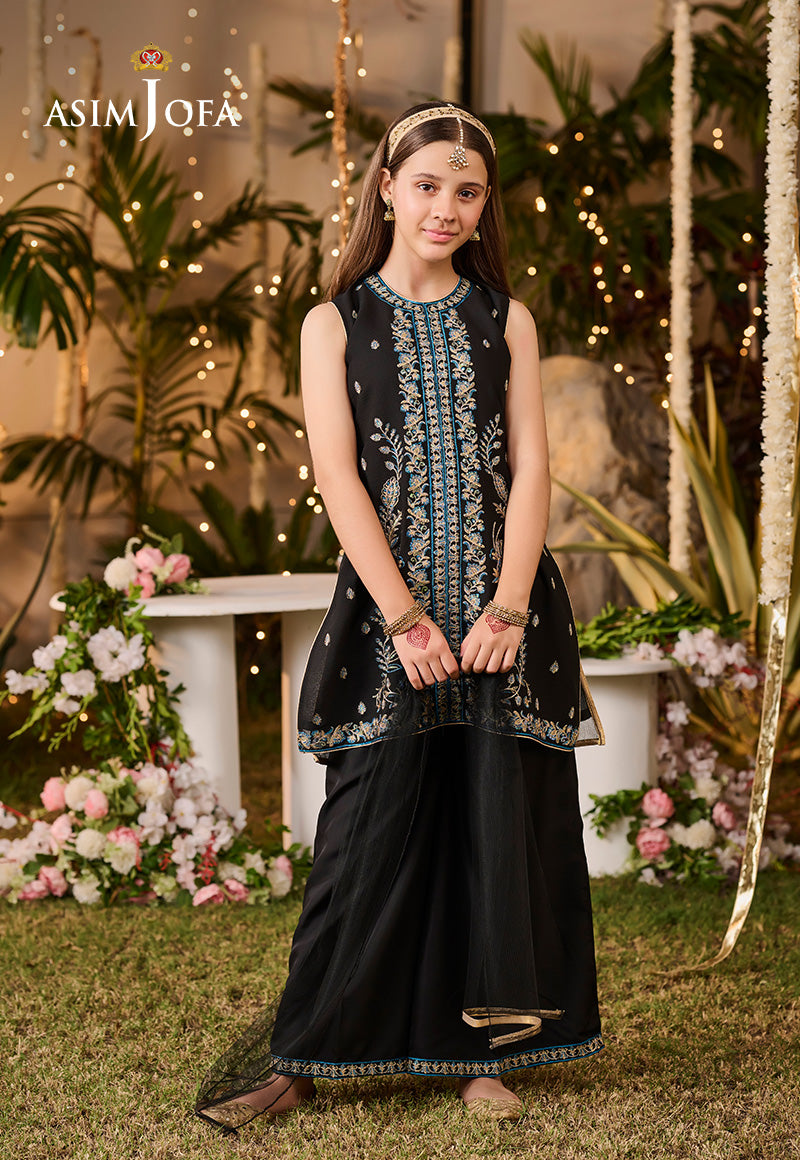
black karigari top and bottom set